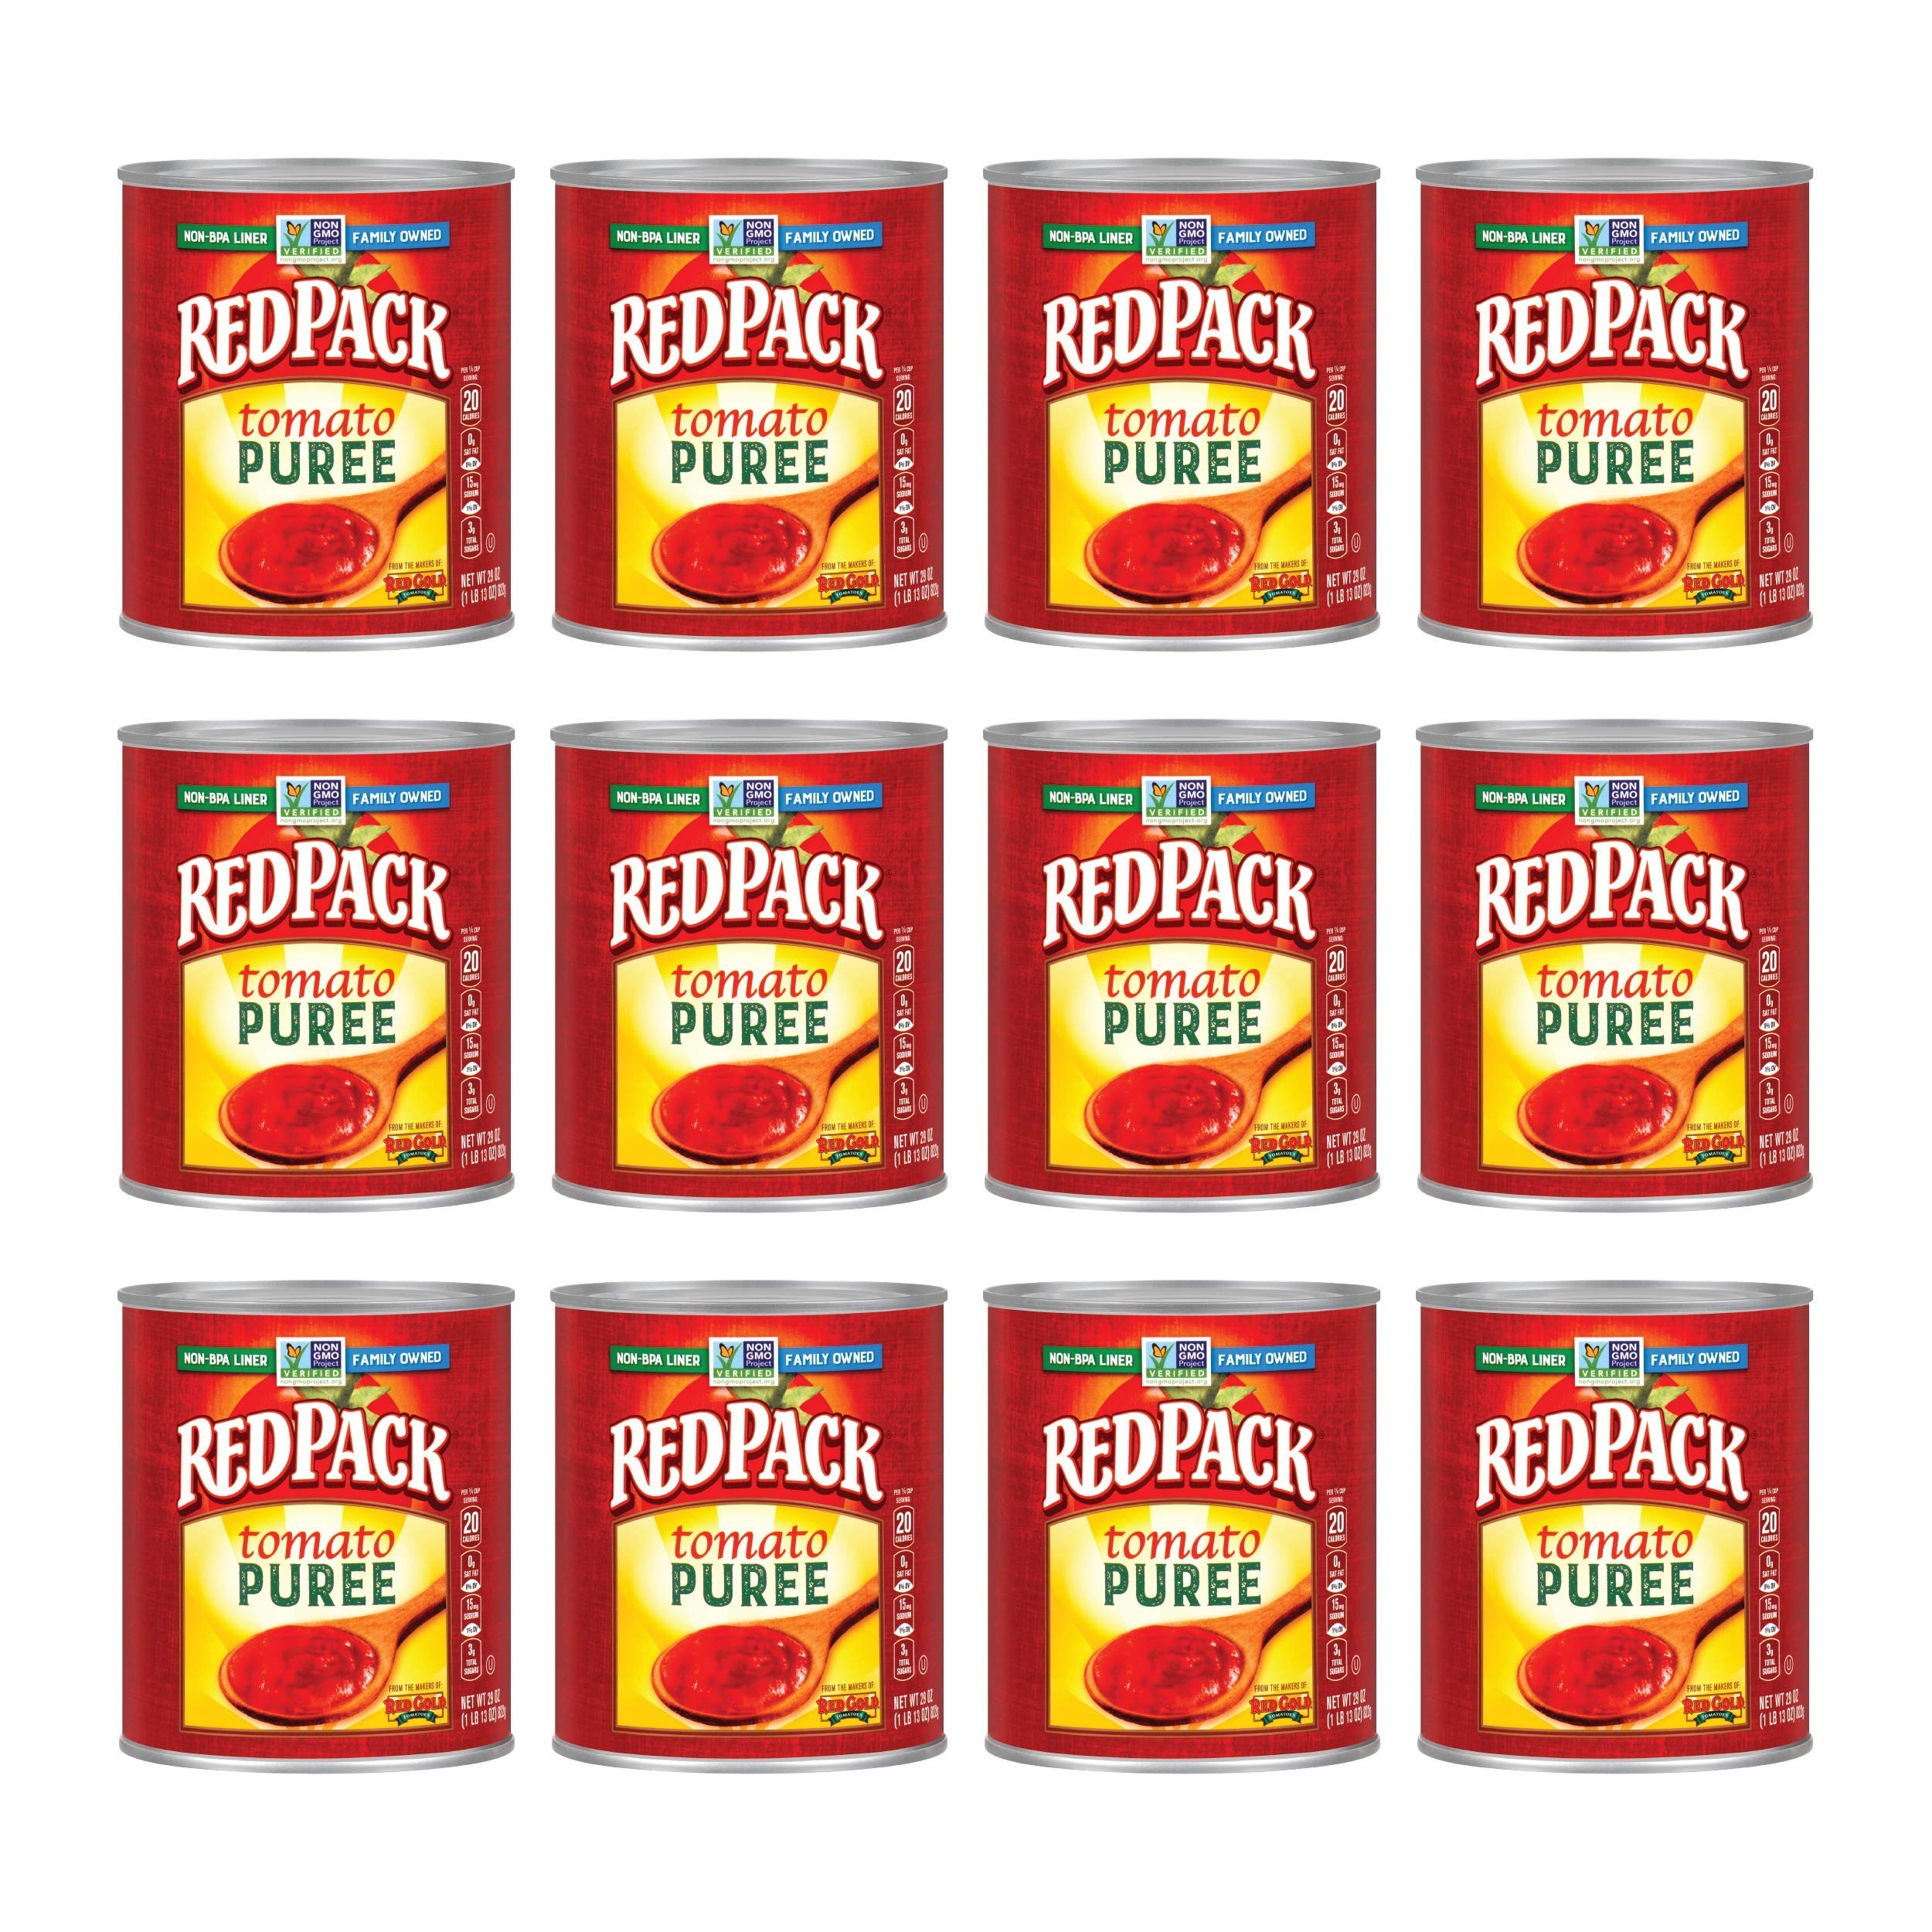
Item Name: Redpack Tomato Puree, Kosher and Gluten Free, 29 Ounce Cans, 12-Pack
Bullet Point 1: Freshly Packed: Our tomatoes are picked at their peak of ripeness, when they have the most flavor, rich red color, and are at their juiciest. They are packed in BPA-free lined cans to ensure real fresh tomato taste without unwanted chemicals.
Bullet Point 2: Nothing Artificial: Our products are free from artificial flavors, colors, and preservatives.
Bullet Point 3: Tomatoes for All: Our vegan*, gluten free, and kosher tomato puree is a wholesome choice. It is a cholesterol and fat free food and are free of the 8 most common allergens.
Bullet Point 4: Recipe Starter: Our puree is the perfect base to countless recipes. From Italian to Mexican cuisine, soups and stews, sauces and gravies – tomato puree is one of the most versatile pantry staples you can find.
Bullet Point 5: Family Farms: All our products are produced with pride and care from a family-owned company right here in the USA to ensure the highest quality tomato products possible.
Value: 348.0
Unit: Ounce

Price: 3.71